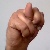
The image shows a hand gesture representing the letter 'N' in Indian Sign Language.